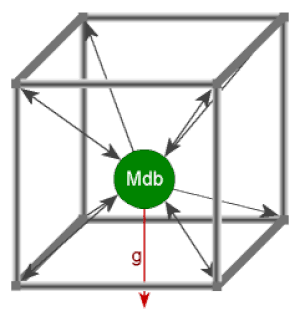
Effets de la gravité terrestre sur les muscles reponsables de la posture mandibulaire, ou muscles manducateurs
La déglutition atypique est un vestige de la déglutition infantile. La langue s'oppose à tout contact entre les dents supérieures et inférieures : c'est l'interposition linguale entre les arcades dentaires.
L'occlusion dentaire est la manière dont les dents mandibulaires s’engrènent avec les dents maxillaires. L'occlusion dentaire est impliquée dans les fonctions de mastication, de déglutition, de phonation ainsi que dans l'équilibre postural.